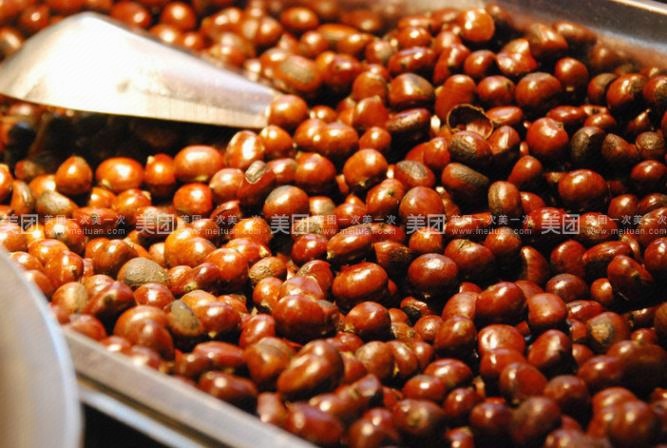
Label: chestnut